Antoni Gaudí

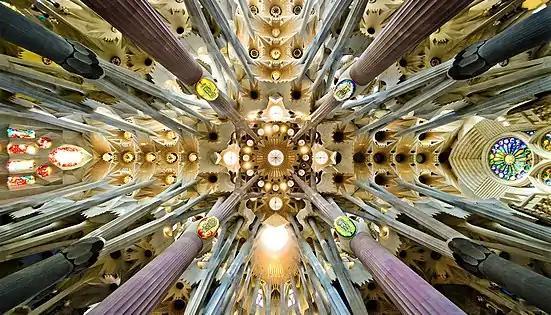
The nave in the Sagrada Familia with a hyperboloid vault. Inspiration from nature is taken from a tree, as the pillar and branches symbolise trees rising up to the roof.

This study of nature translated into his use of ruled geometrical forms such as the hyperbolic paraboloid, the hyperboloid, the helicoid and the cone, which reflect forms Gaudí found in nature. Ruled surfaces are forms generated by a straight line known as the generatrix, as it moves over one or several lines known as directrices. Gaudí found abundant examples of them in nature, for instance in rushes, reeds and bones; he said that no better structure exists than the trunk of a tree or a human skeleton. These forms are both functional and aesthetic, and Gaudí adapted nature to the structural needs of architecture. He used to equate the helicoid form to movement and the hyperboloid to light. Concerning ruled surfaces, he said: